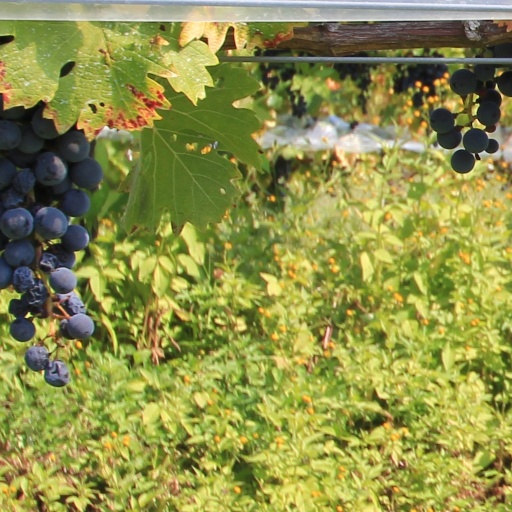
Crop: grape